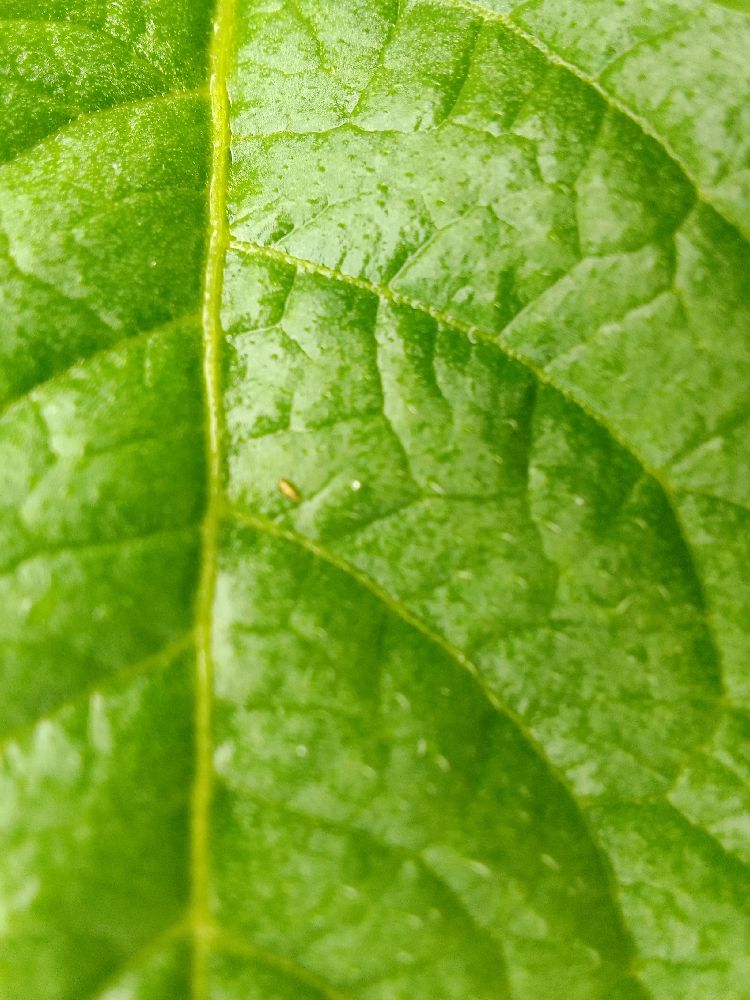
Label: Healthy